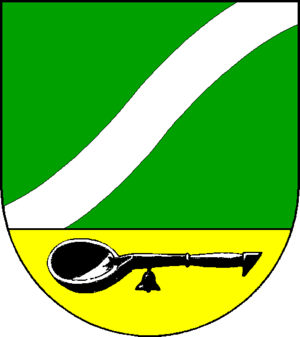
Sterup est une commune allemande de l'arrondissement de Schleswig-Flensbourg, Land de Schleswig-Holstein.